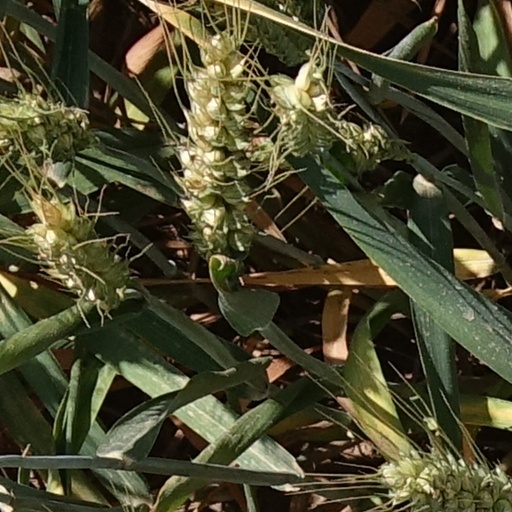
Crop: wheat